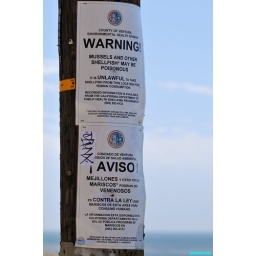
posted shellfish warning on coast highway in ventura